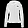
Label: Coat